3548 Eurybates

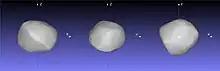
Shape model of Eurybates derived from its light curve

Eurybates has been characterized as a carbonaceous C-type asteroid by both the "Lucy" mission team and Brian Warner's "Lightcurve Data Base". The overall spectral type for members of the Eurybates family is that of a C- and P-type.